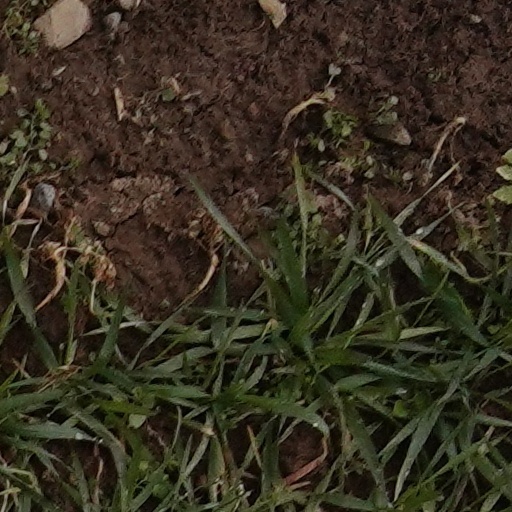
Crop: wheat